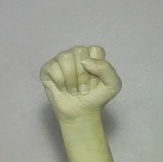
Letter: saad